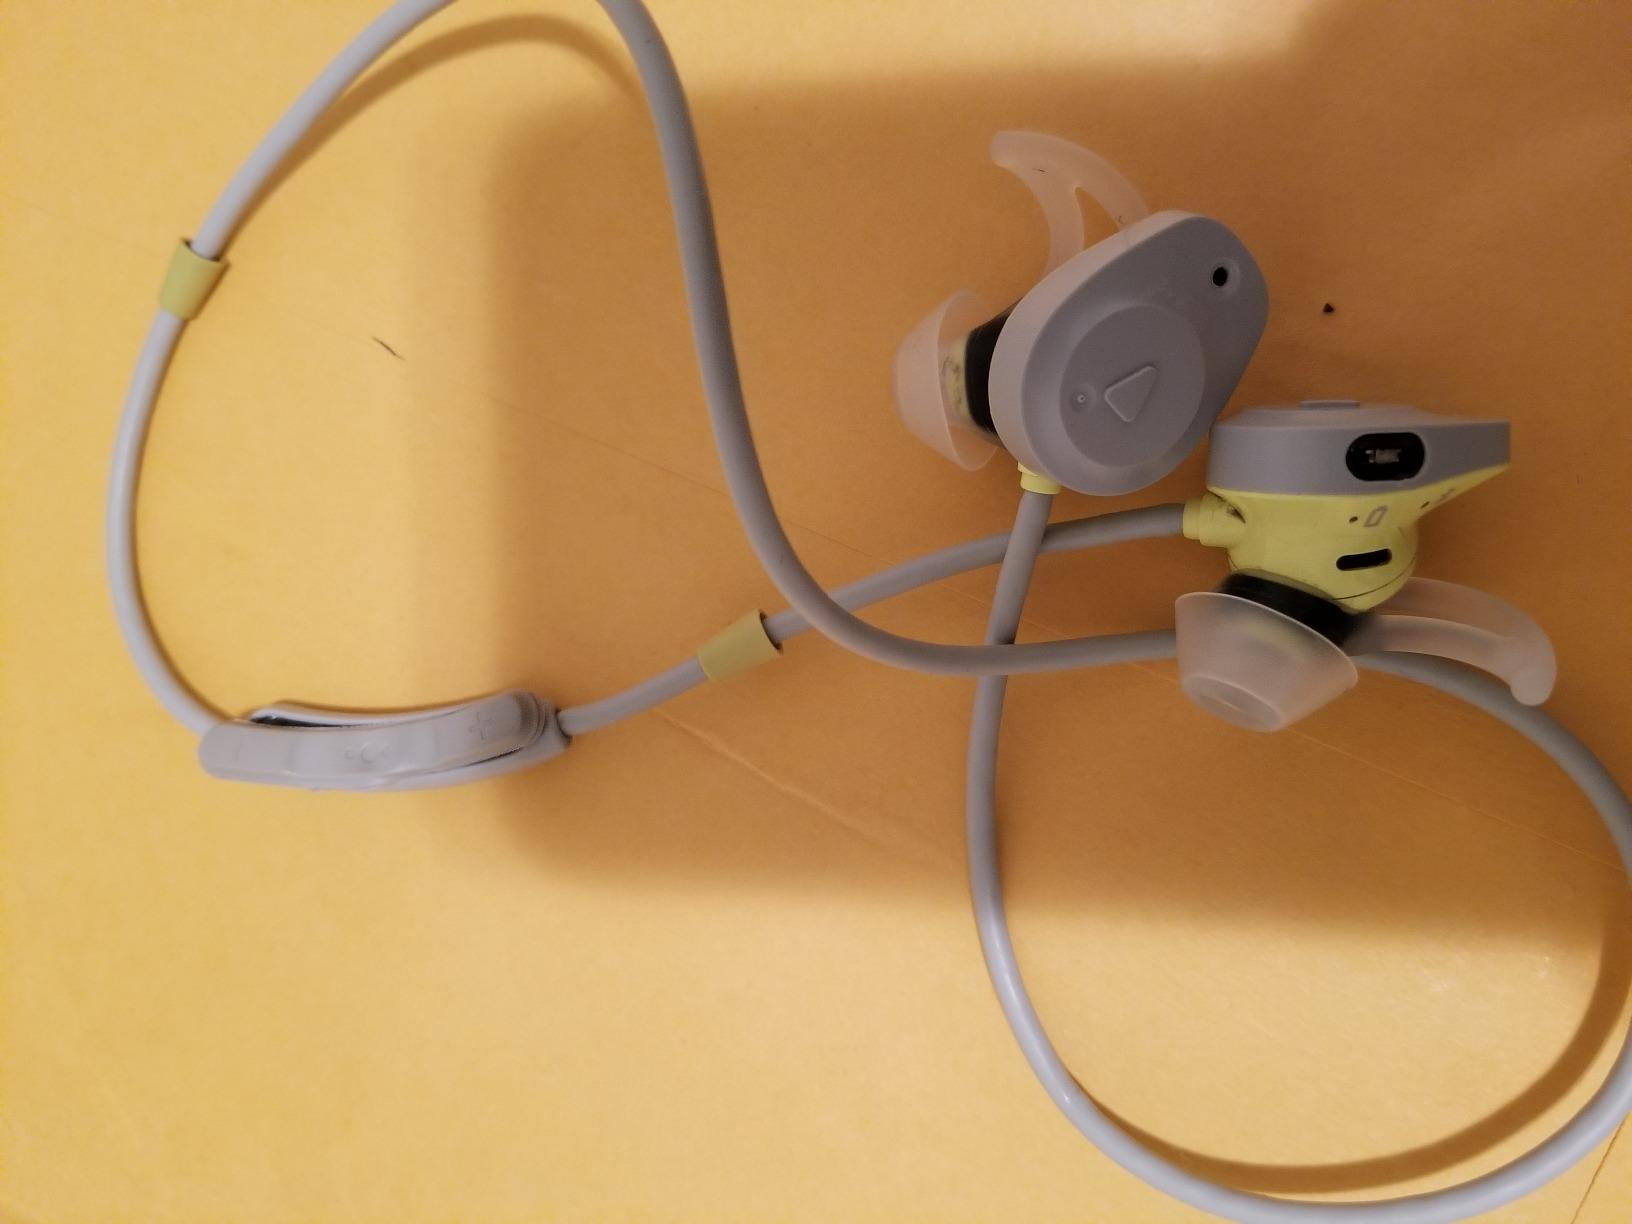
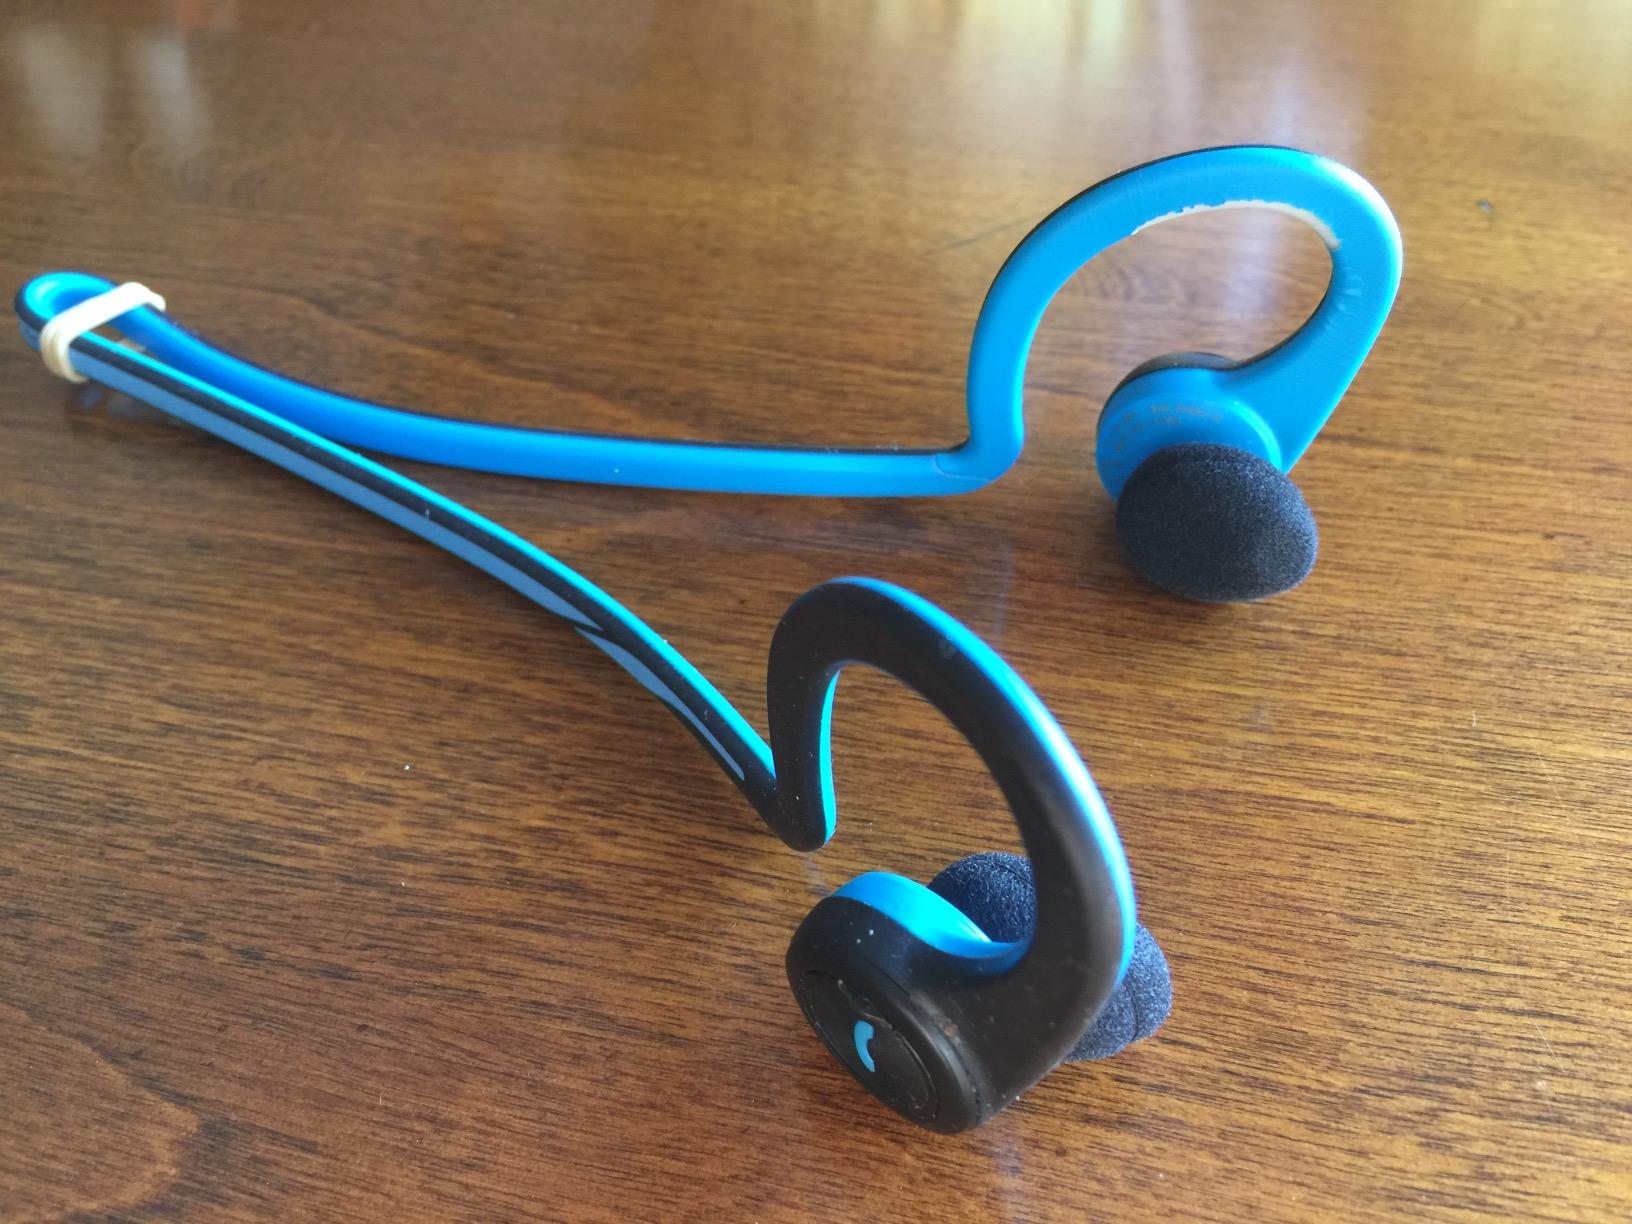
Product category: headphones
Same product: no